Carlo Ponte

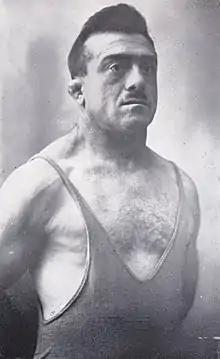

Carlo Ponte (3 May 1890 – 28 February 1960) was an Italian wrestler. He competed in the Greco-Roman bantamweight at the 1924 Summer Olympics.